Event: Nepal Earthquake
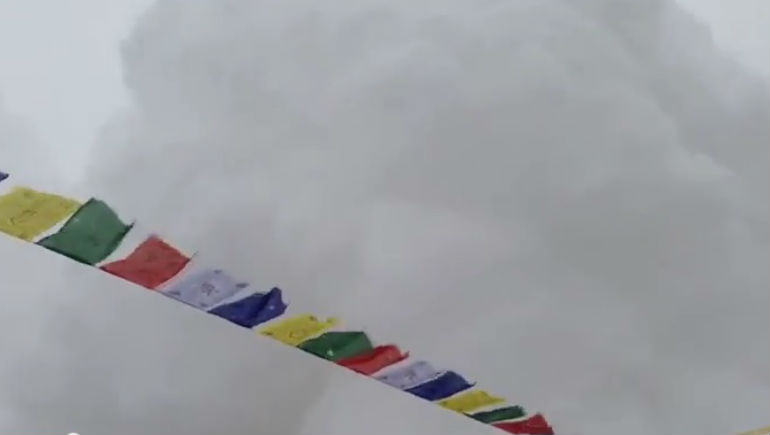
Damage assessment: no_damage